James V. Ganly

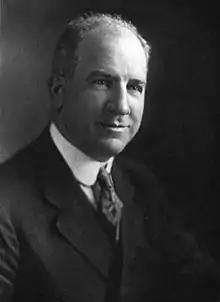
James V. Ganly, Congressman from New York

James Vincent Ganly (September 13, 1878 – September 7, 1923) was a U.S. Representative from New York. Born in Manhattan, New York City, Ganly attended the public schools and Packard Business College. He engaged in the oil, real estate, and automobile businesses.